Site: brandenburg
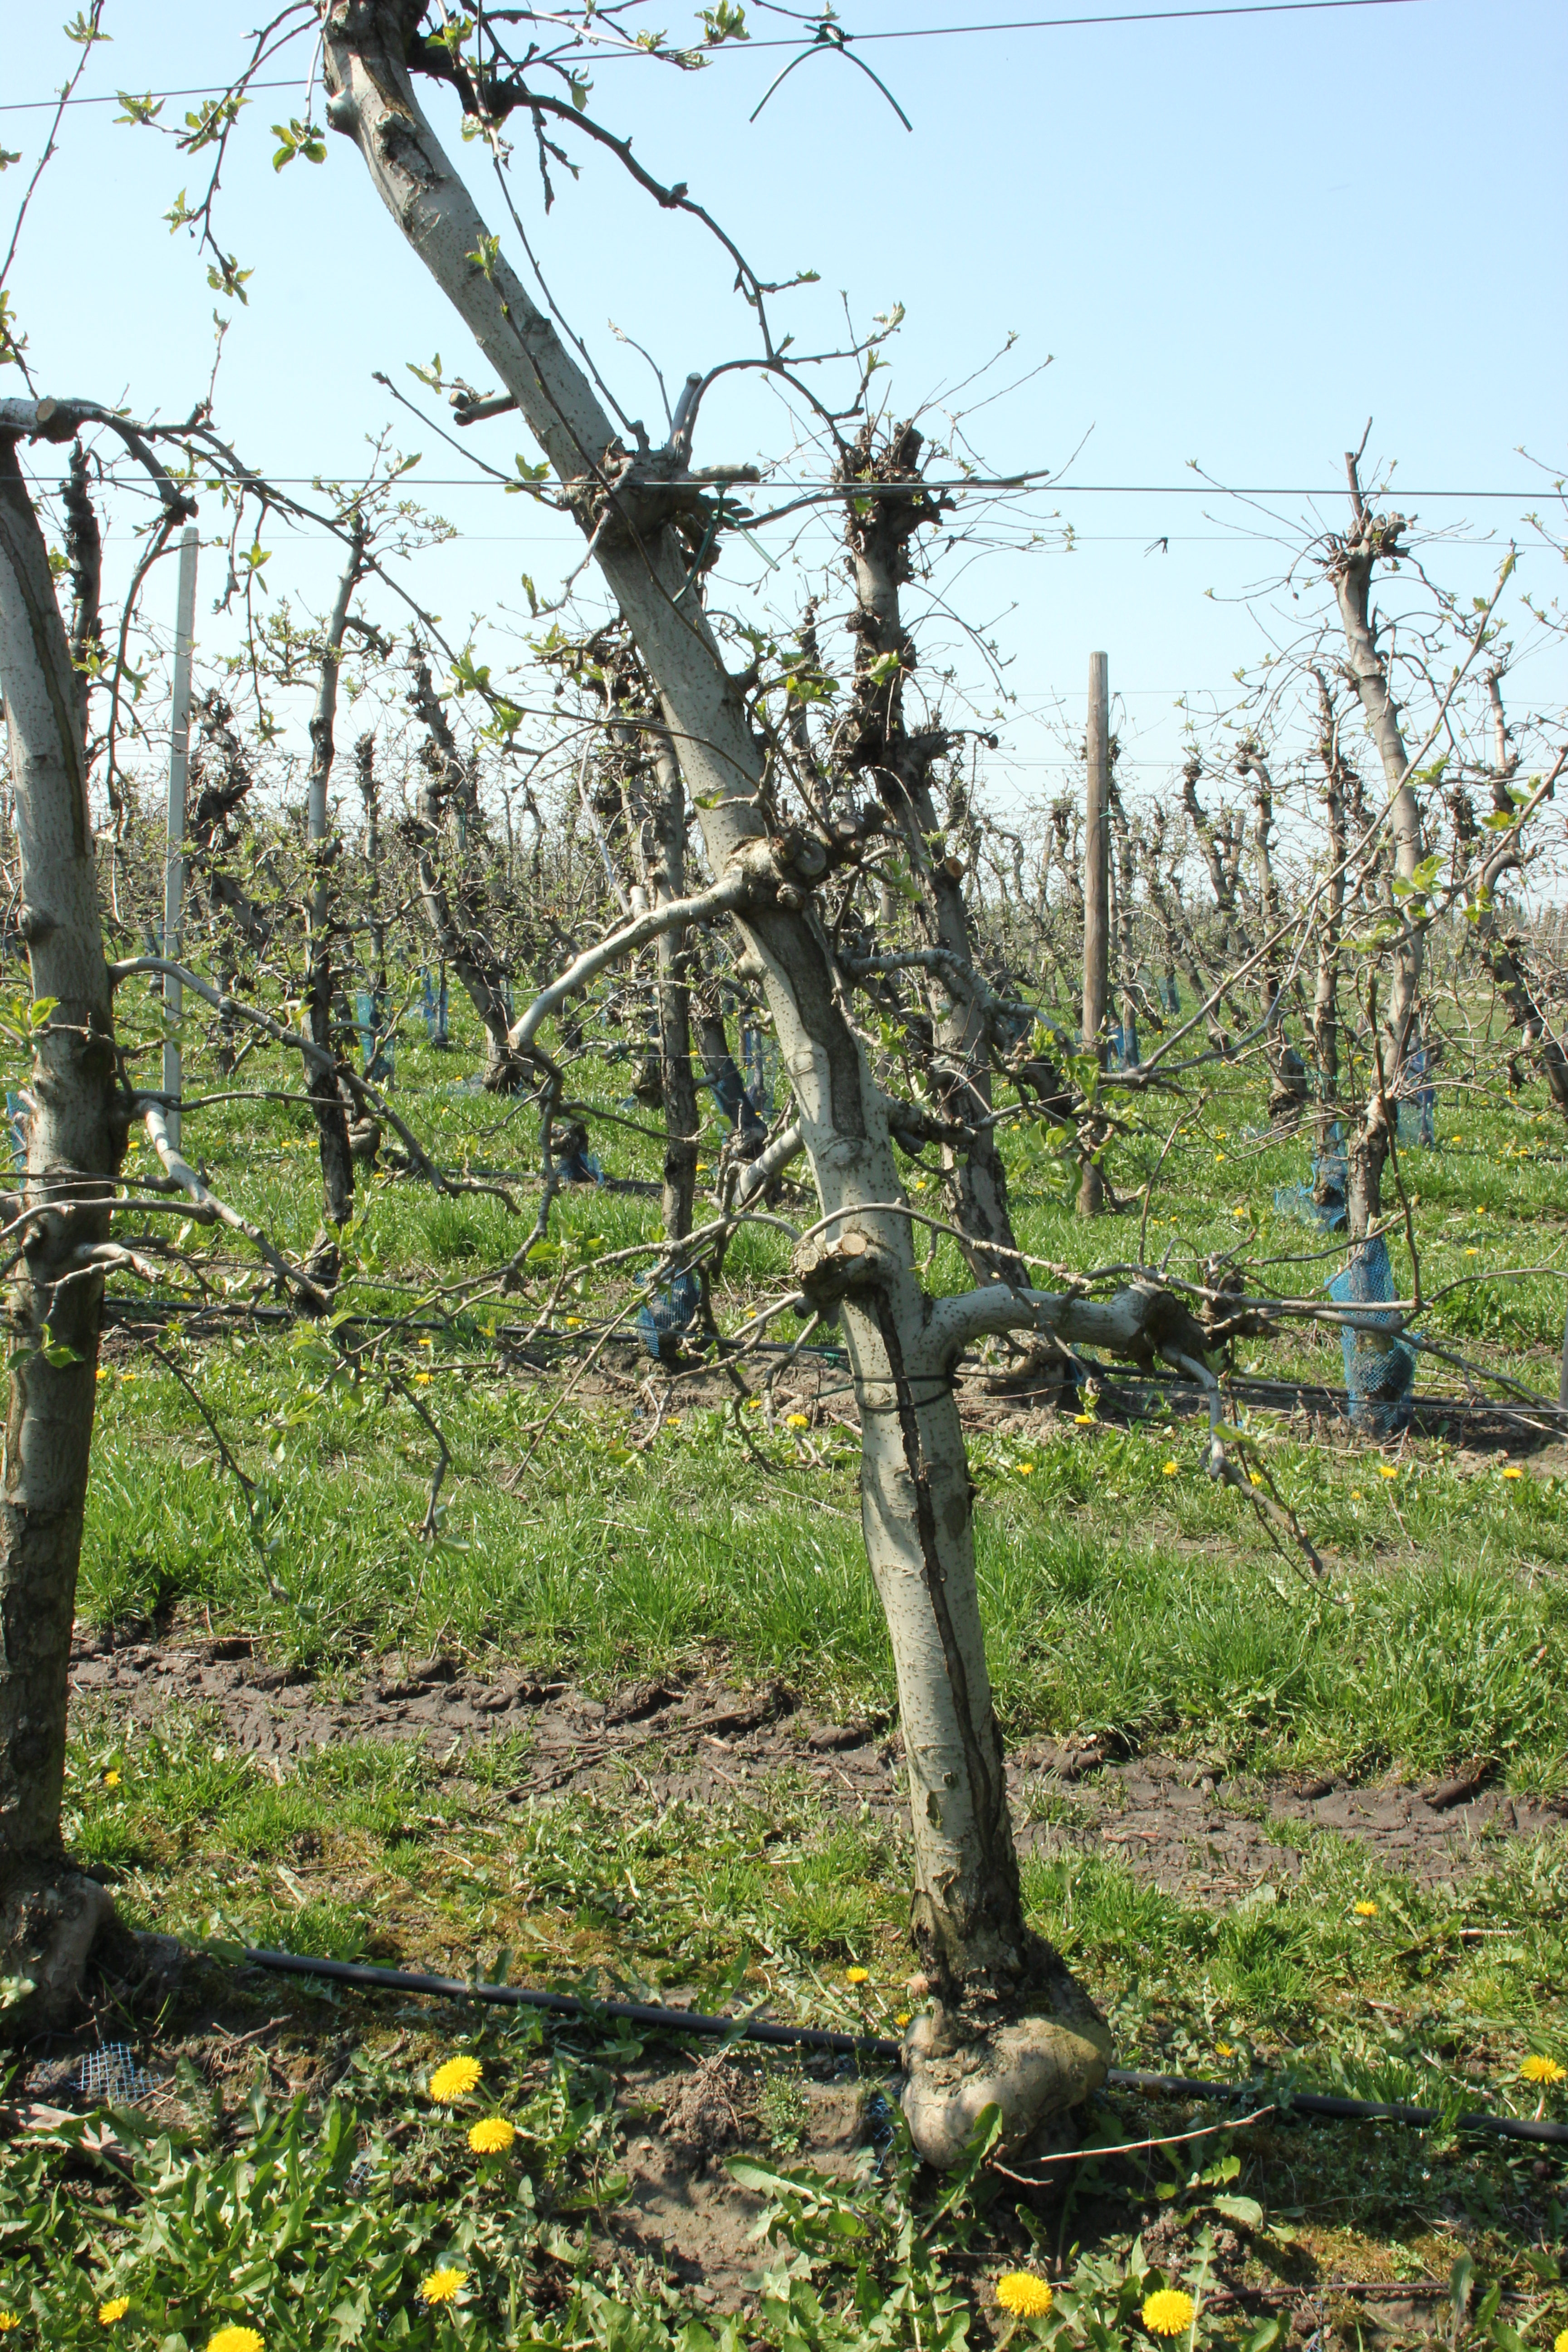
Growth stage (BBCH 56): Inflorescence emergence